Uniforms of the Royal Navy

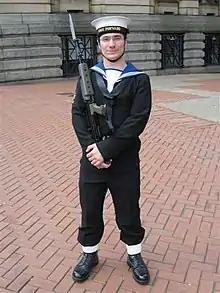
A rating in 1A uniform.

This is the formal uniform worn on ceremonial occasions. For junior ratings it is a traditional navy blue suit. It is divided into 1A (with medals and bearing arms), 1B (same as 1A, but without arms), and 1C (with medal ribbons). Female personnel may wear skirts except when carrying a sword or rifle. In 1A dress, when armed, a white web belt and white gaiters are worn.